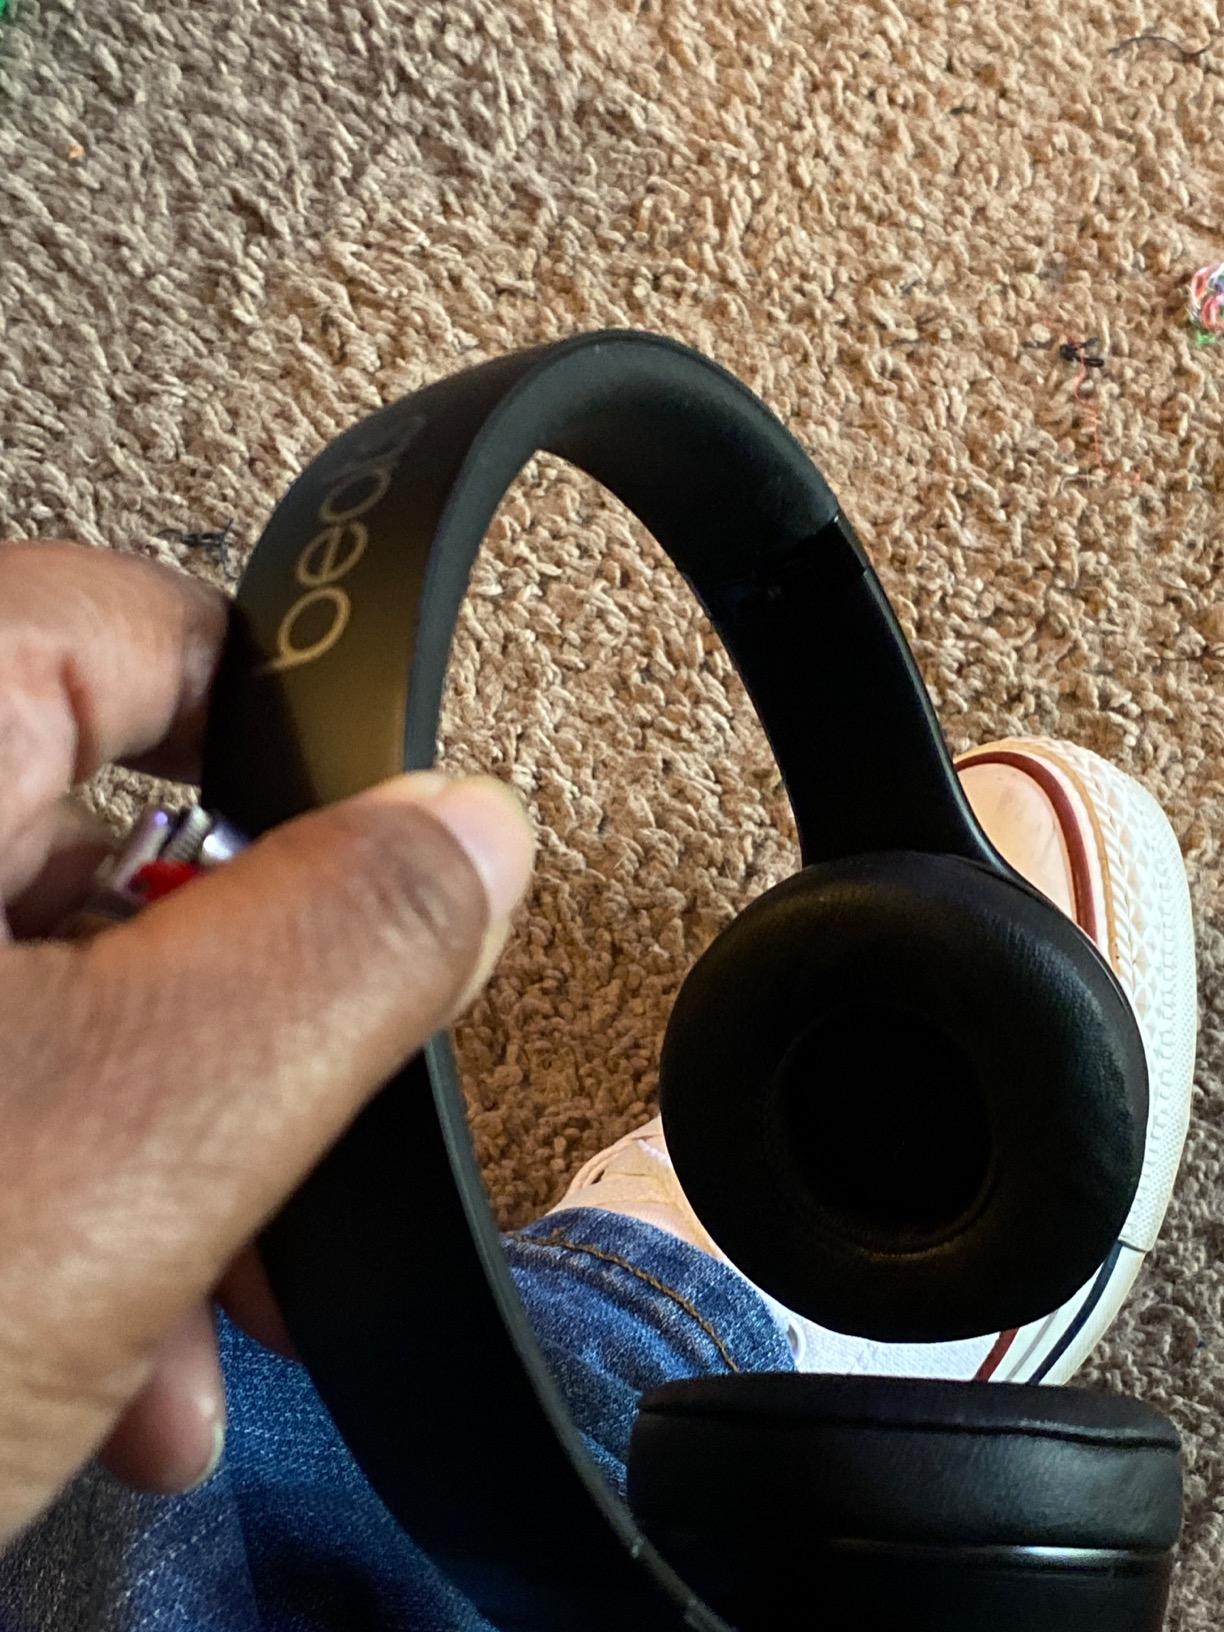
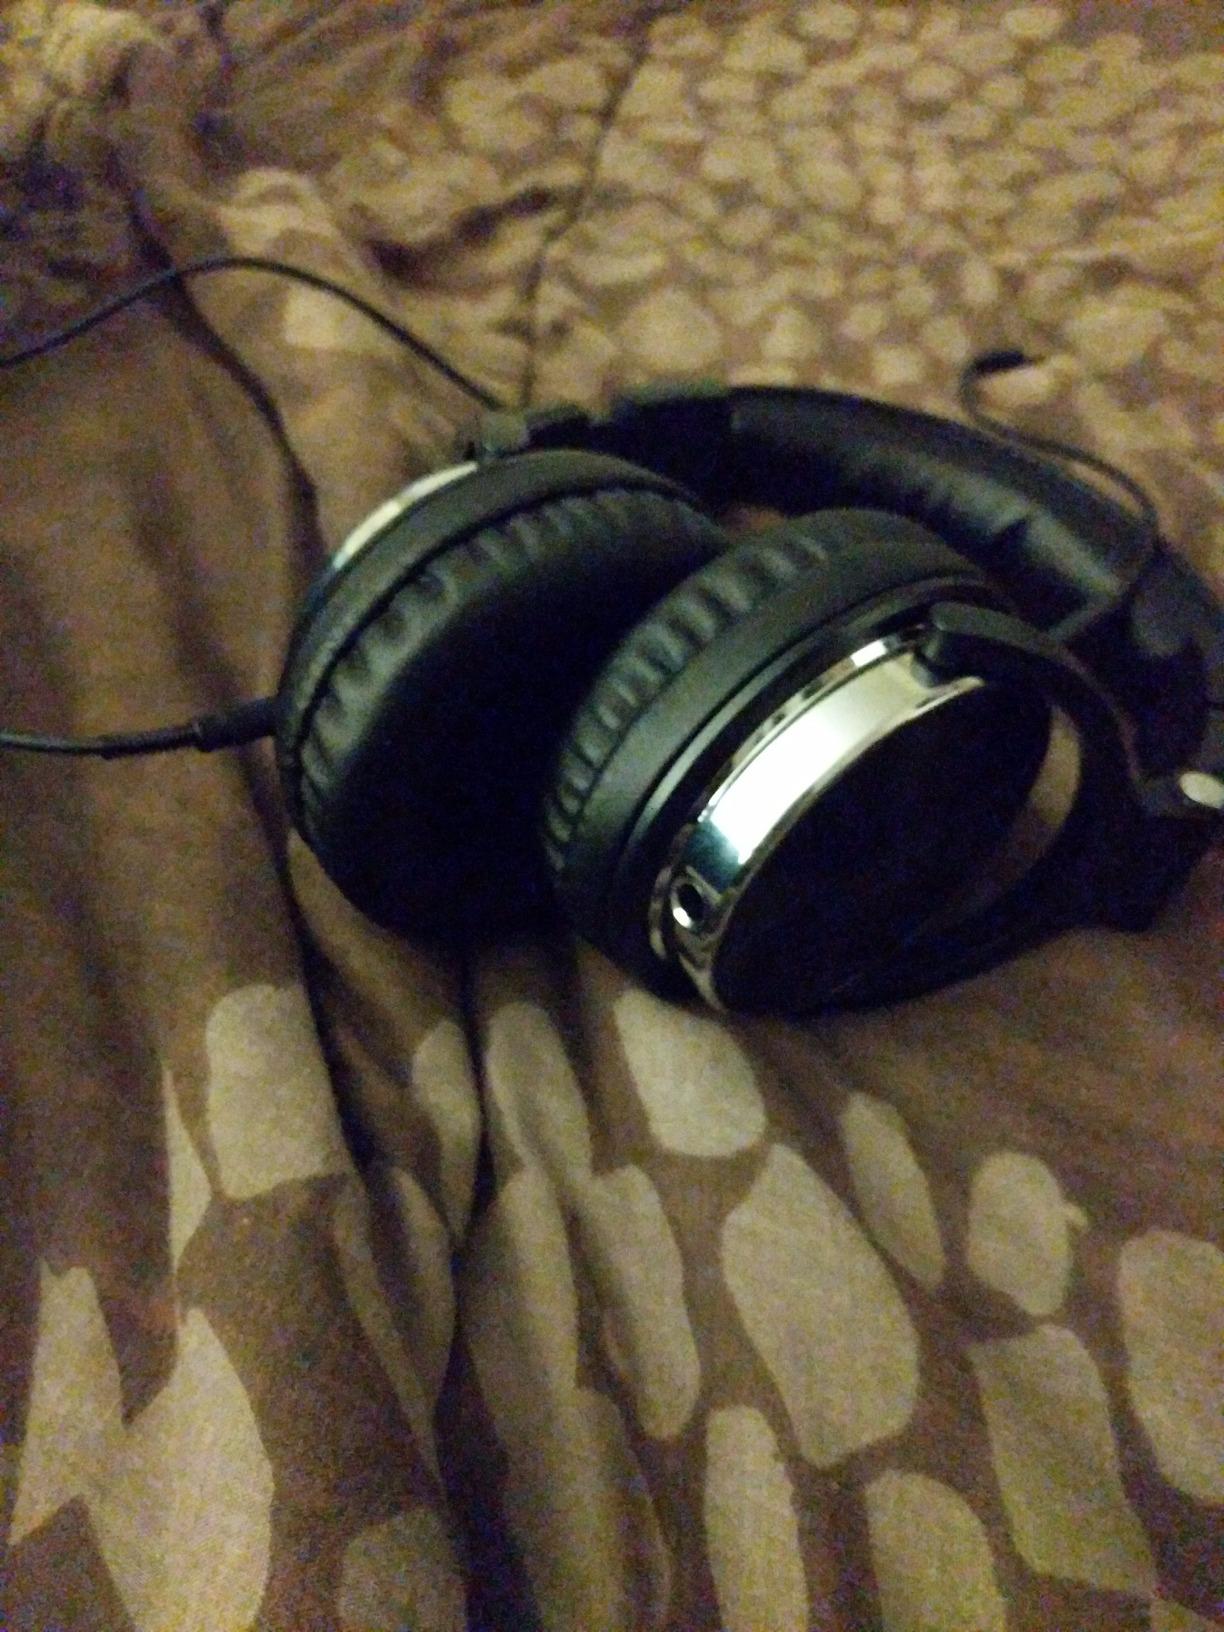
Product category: headphones
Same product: no